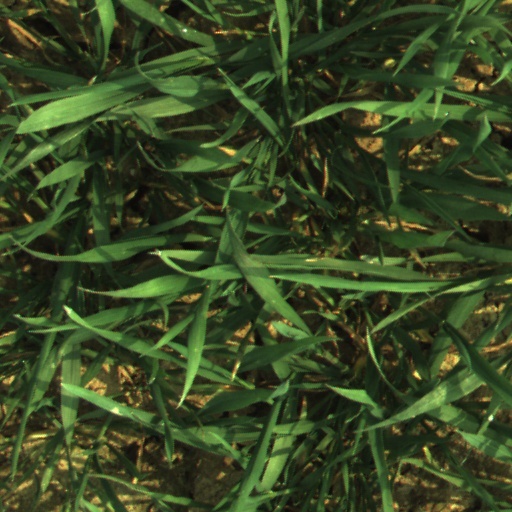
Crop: wheat